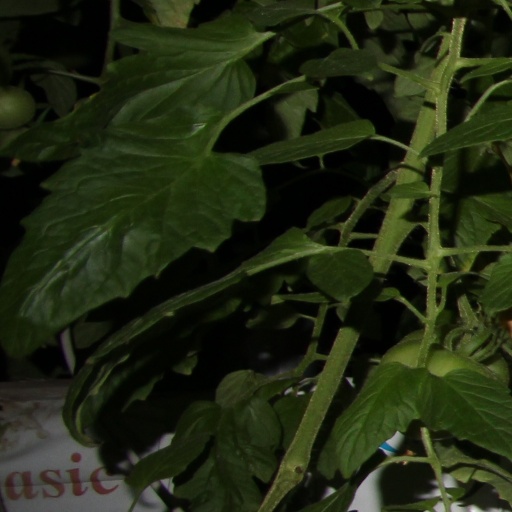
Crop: tomato